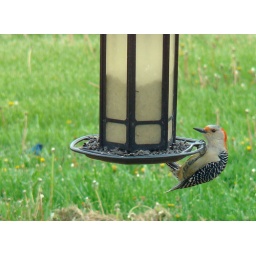
Indigo bunting in the background in the grass (wish he was a bit clearer -- he is the most unreal blue in real life).